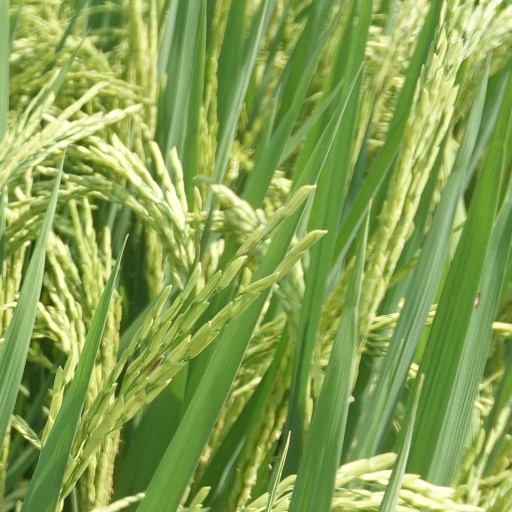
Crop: rice